Fack ju Göhte 3

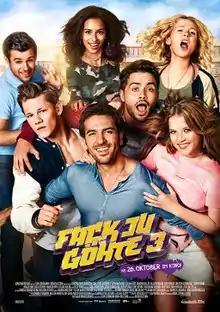
Theatrical release poster

Fack ju Göhte 3 (intentional misspelling of "Fuck you, Goethe") is a 2017 German comedy directed by Bora Dağtekin and starring Elyas M'Barek and Jella Haase, while upcoming actors Max von der Groeben and Gizem Emre appear as supporting roles. The film, produced by Constantin Film, is the sequel to the 2015 film "Fack ju Göhte 2". It premiered on 22 October 2017 in Munich and was released nationwide four days later. The third part is the final installament of the series.